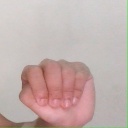
अक्षर: ठ